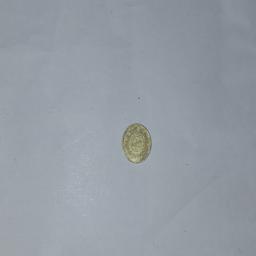
Label: 5_Old_Back